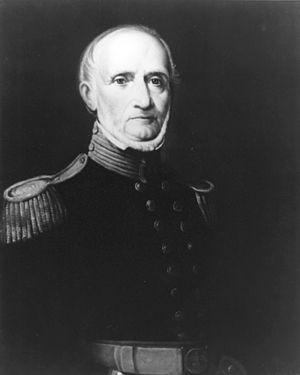
Le Commandant of the Marine Corps ou Commandant du Corps des Marines est membre du Joint Chiefs of Staff. Il est nommé par le Président des États-Unis, sa nomination est ensuite validé par le sénat.
Archibald Henderson, surnommé le Grand old man of the Marine Corps, né le 21 janvier 1783 à Colchester en Virginie et mort le 6 janvier 1859 à Washington, est un officier du Corps des Marines des États-Unis, célèbre pour avoir été le Commandant of the Marine Corps et avoir servi ce corps durant 53 années soit la plus longue durée à ce poste.